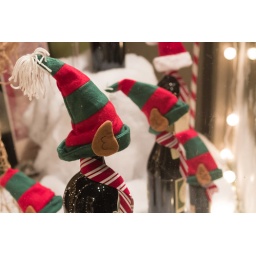
Creatively dressed wine bottles in the window of Plumpjack in Noe Valley.